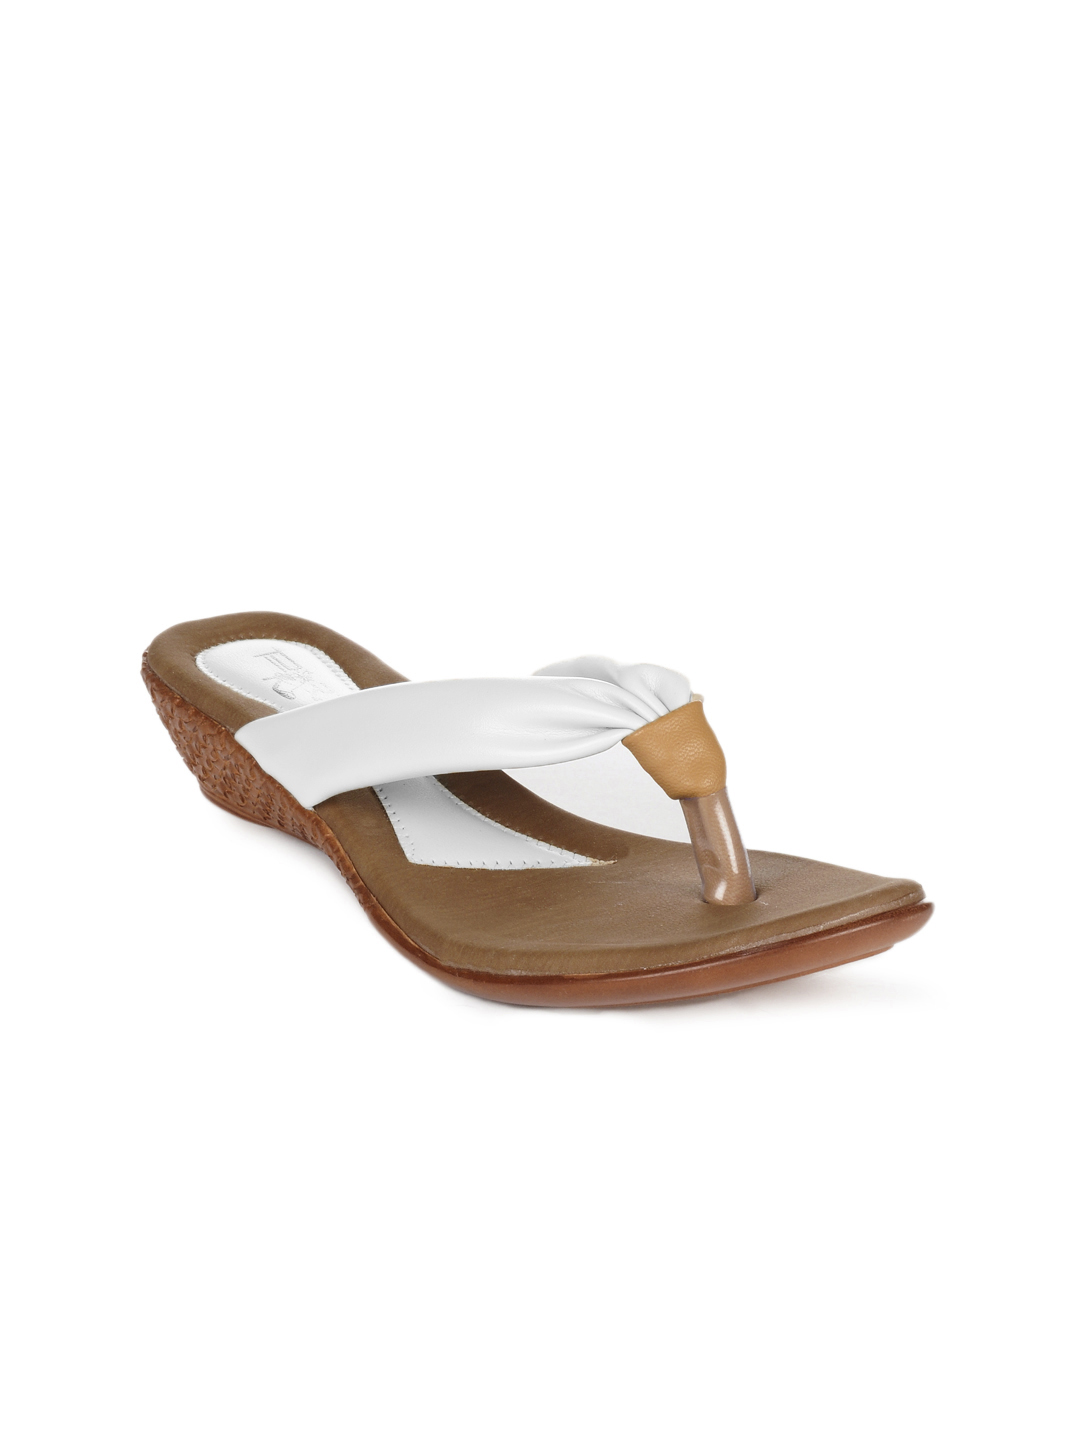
Portia Women White Wedges
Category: Footwear / Shoes / Heels
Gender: Women
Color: White
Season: Winter 2012
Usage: Casual